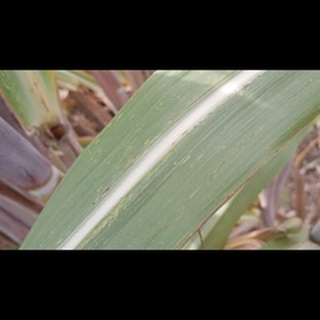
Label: sugarcane_mosaic